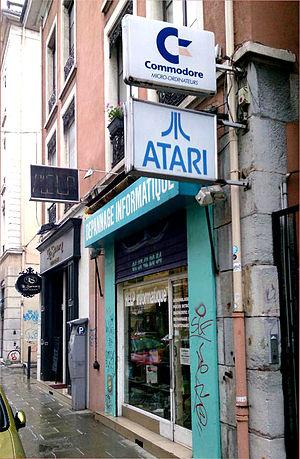
Un revendeur spécialisé en informatique. La devanture témoigne du duel Atari contre Commodore. 7 RUE DE STRASBOURG - 38000 GRENOBLE ISERE FRANCE - 2013
Les Atari ST forment une famille d'ordinateurs personnels conçus par la firme américaine Atari dont le succès commercial a marqué la deuxième moitié des années 1980 et le début des années 1990. Le succès fut autant grand public que professionnel.